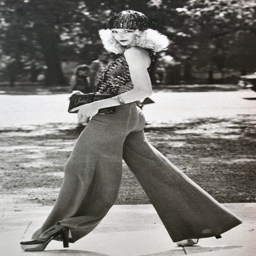
organisation in the 1960s and 1970s